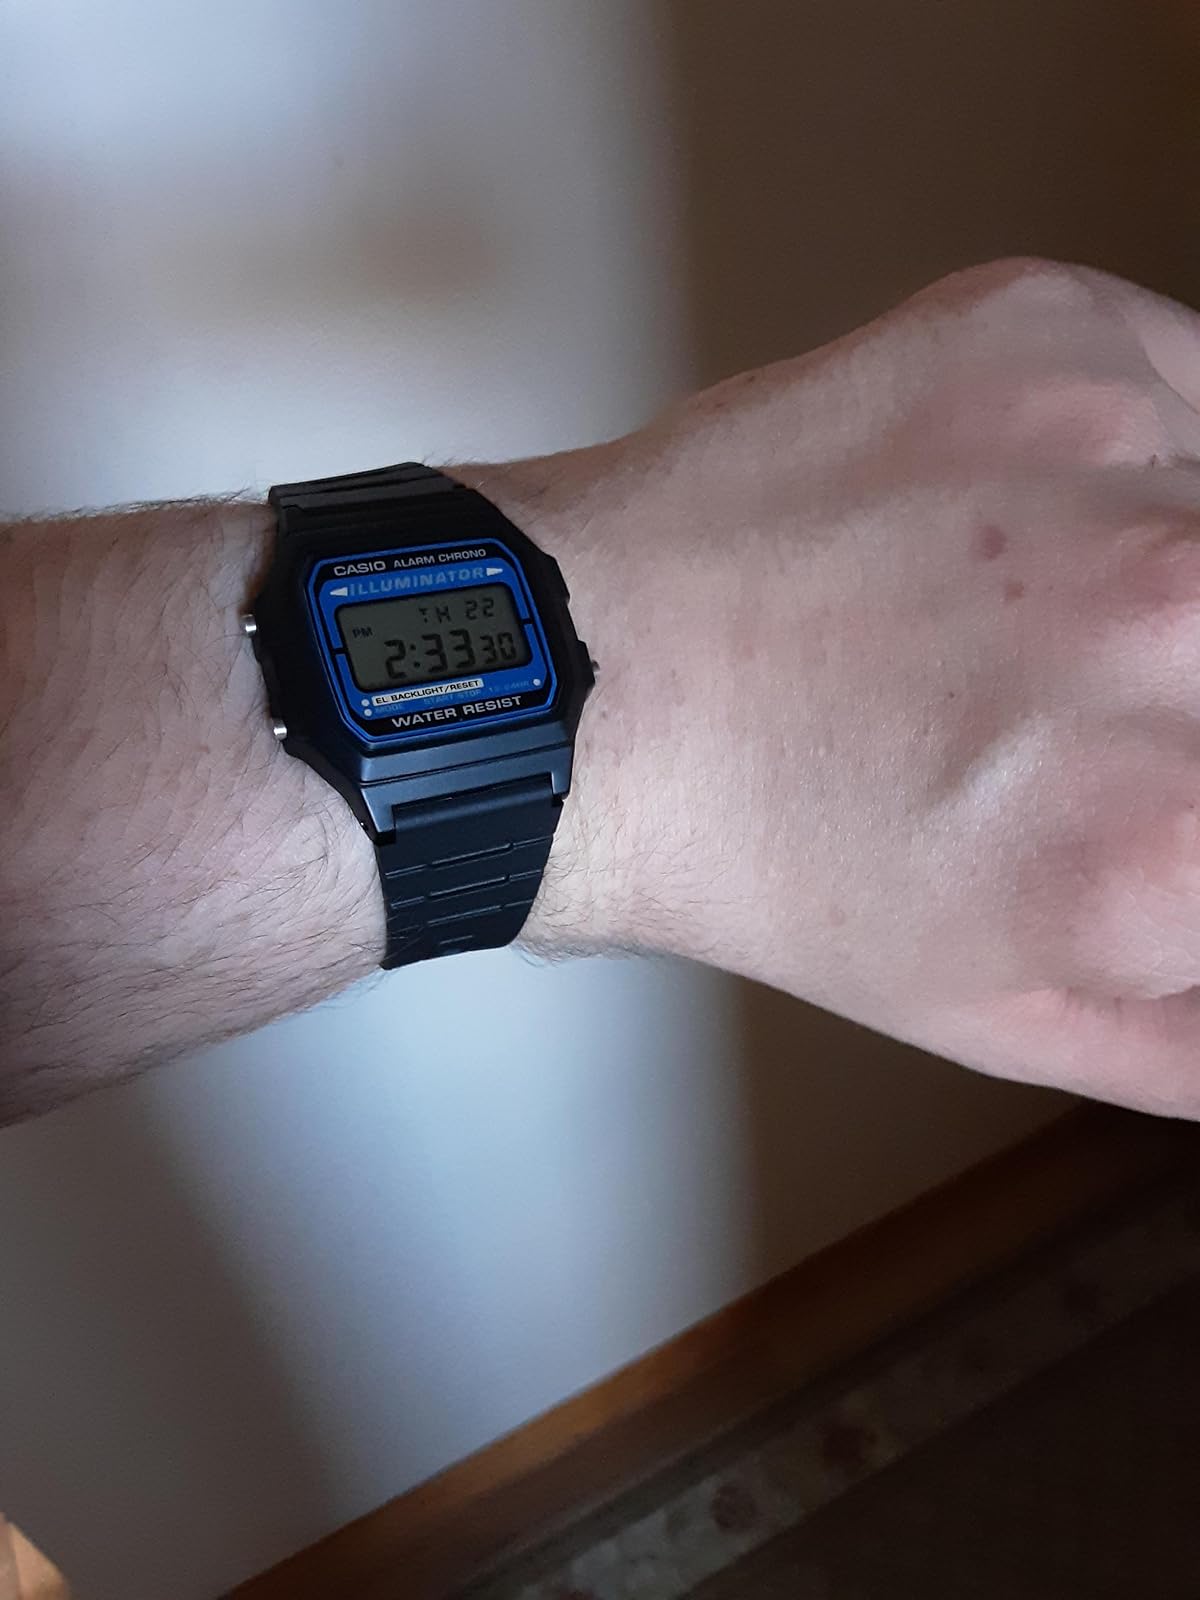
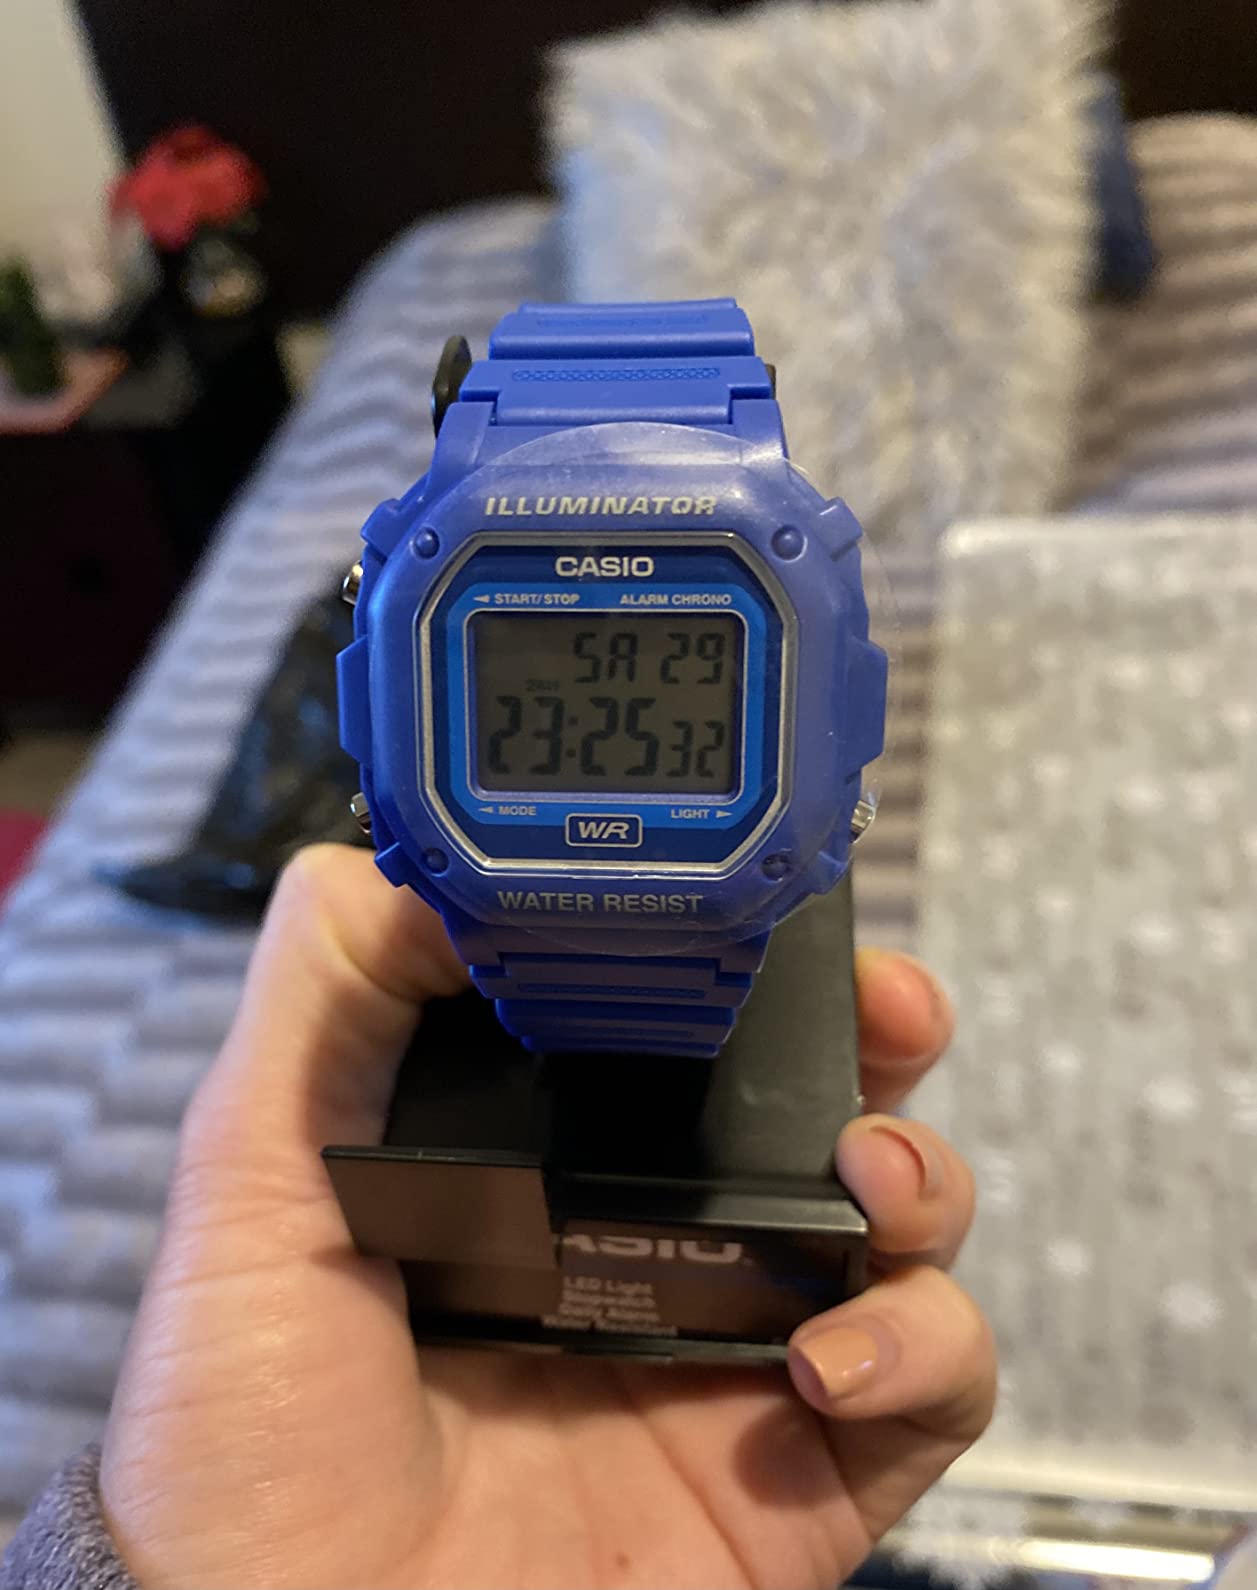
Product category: accessories_watch
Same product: no